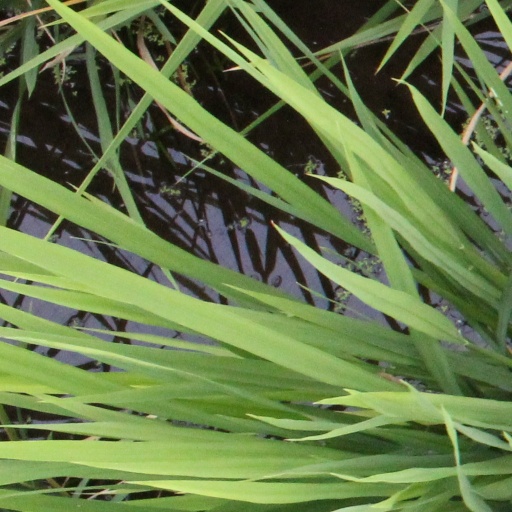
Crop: rice